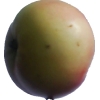
Label: Apple 11